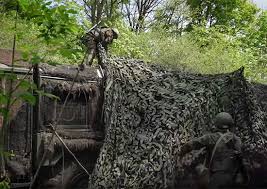
Label: Air Defense